Effect Model law

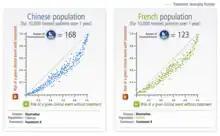
Figure 4. Transposability analyses with Novadiscovery's Effect Model framework.

With the payer-driven market's shift from buying drug products to buying patient outcomes – as a result of mounting fiscal imbalances, proof of concept is not sufficient anymore. Pharmaceutical companies must establish the proof of commercial relevance, or superiority of their product over the standard of care.